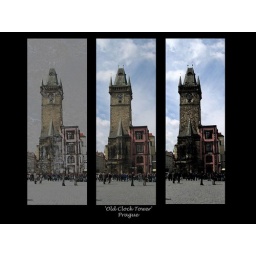
Playing with one of my photos of the old clock tower in Prague